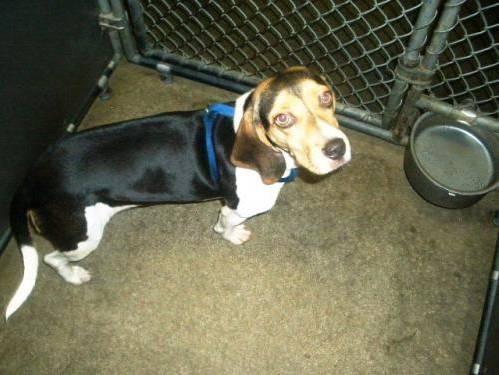
dog